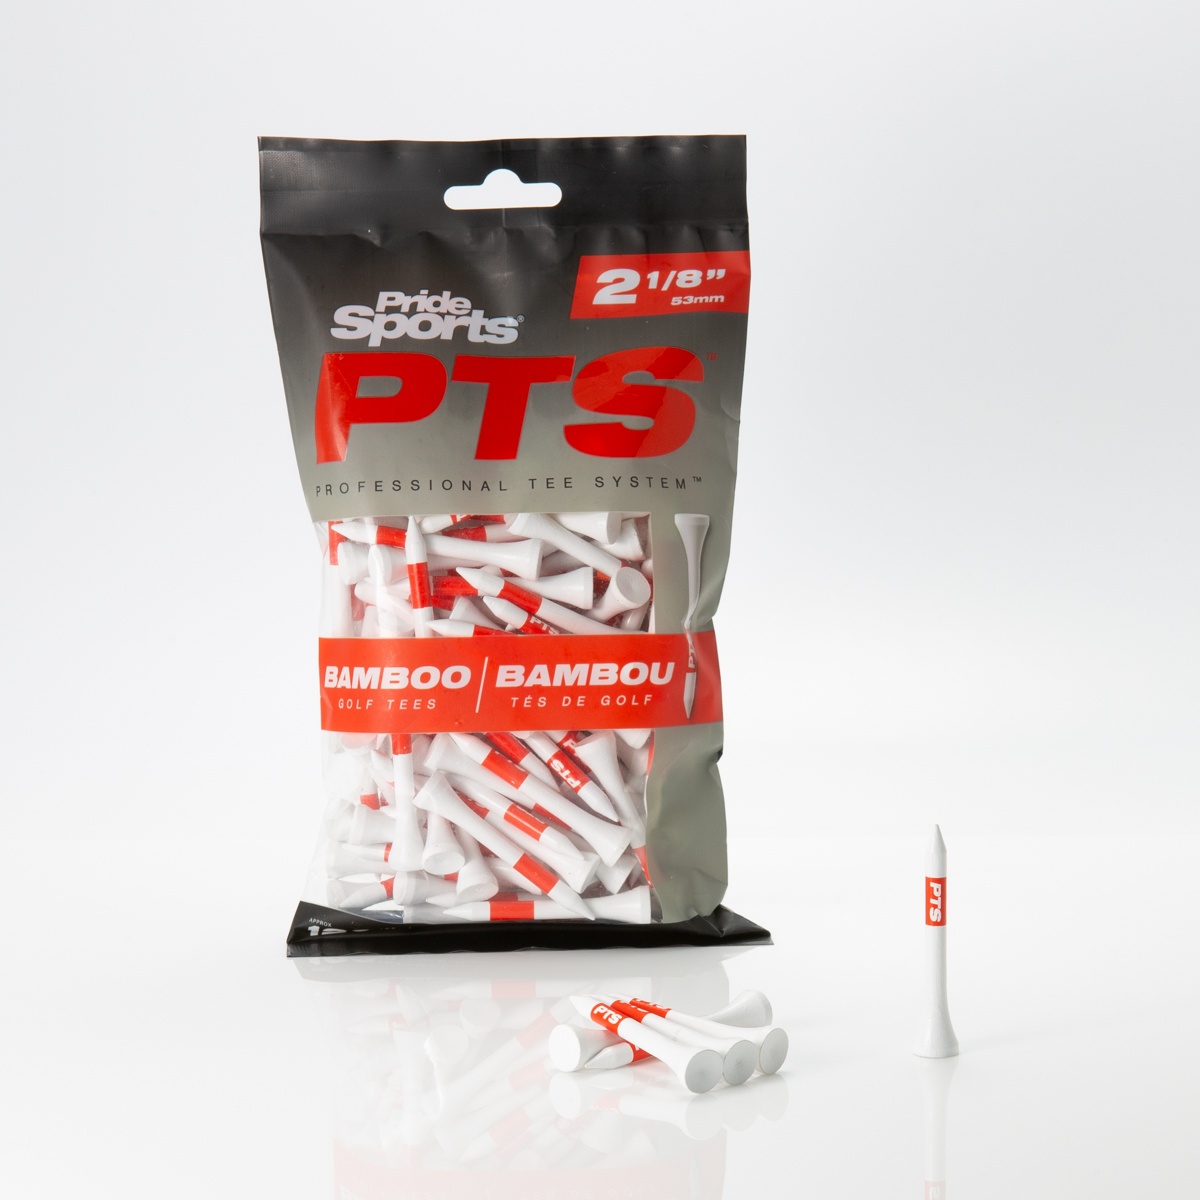
Pride PTS Bamboo Golf Tees 2 1/8" - Red - 120ct
Pride PTS Tees Pride Professional Tee System (PTS) is a proprietary system of colour coded golf tees that allows for easy identification of tee length and appropriateness for various golf clubs. PTS features five sizes of golf tees: Minitee - 1 1/2" Orange Shortee - 2 1/8" Red Pro-Length - 2 3/4" Yellow Pro-Length Plus - 3 1/4" Blue This package contains 120 tees.
Brand: Pride Golf Tee
Category: Sporting Goods > Outdoor Recreation > Golf > Golf Tees